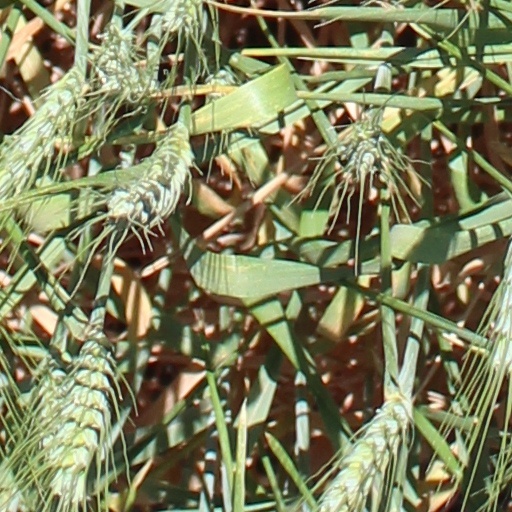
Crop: wheat